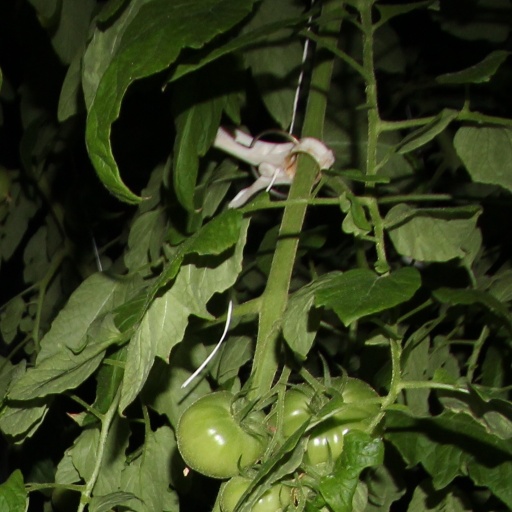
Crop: tomato